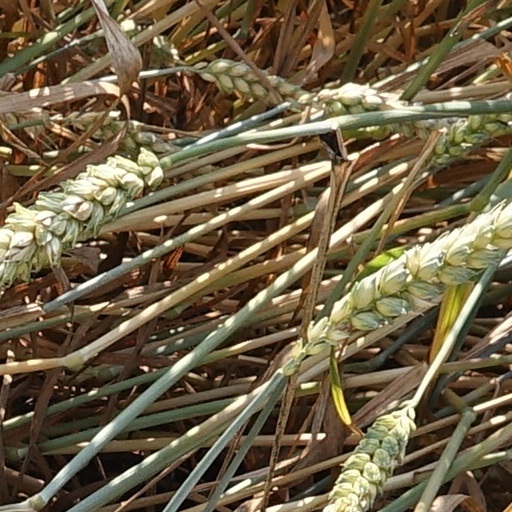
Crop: wheat